Paige Bueckers

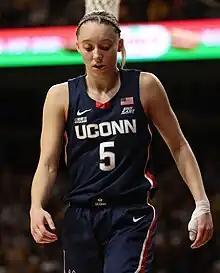
Bueckers vs Minnesota in 2023

On April 30, 2021, Bueckers underwent surgery on her right ankle to repair an osteochondral defect, joint damage involving the bone and cartilage. She could not practice for most of the offseason while recovering from surgery, but was cleared to return by October. Bueckers entered her sophomore season as a unanimous selection for both Big East Preseason Player of the Year and the AP preseason All-America team. Among the newcomers to UConn was Azzi Fudd, the number one recruit in the 2021 class and Buecker's now girlfriend.